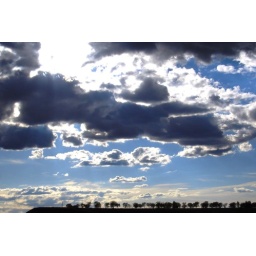
Ridge of trees under amazing sky